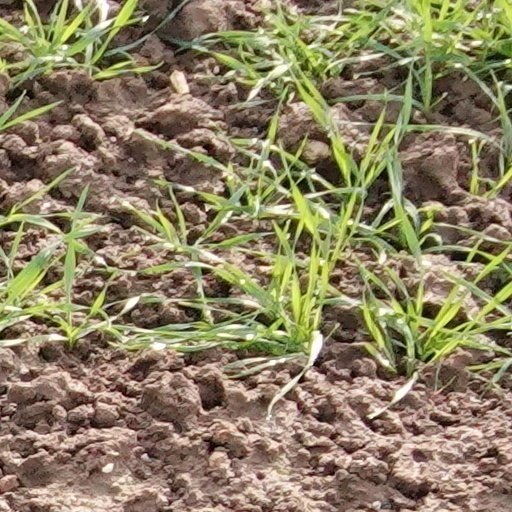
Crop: wheat